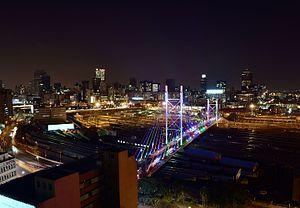
Nelson Mandela Bridge est un pont à Johannesburg, en Afrique du Sud. Il s'agit du quatrième des cinq ponts qui traversent les voies ferrées et les voies d'évitement situées juste à l'ouest de Johannesburg Park Station, le premier étant le pont Johan Rissik adjacent à la gare. Il a été achevé en 2003 et a coûté 102 à 120 millions de rands à construire. L’intérêt de ce pont était de relier deux zones commerciales principales de Braamfontein et Newtown, ainsi que de rajeunir, et à un certain niveau, de moderniser le centre-ville. Le pont fait partie de la route M27 de Johannesbourg.